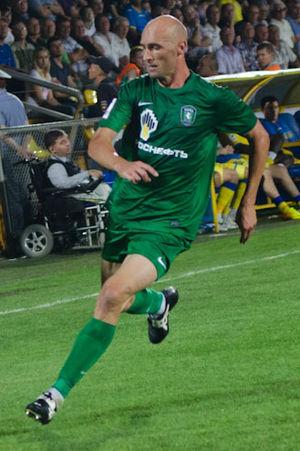
Gabriel Stelian Mureșan est un footballeur international roumain né le 13 février 1982 à Sighișoara, qui évoluait au poste de milieu de terrain.